Uplink (video game)

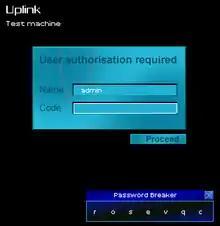
The applications in Uplink are highly simplified, and almost fully automated, similar to depictions in movies such as "Hackers".

Most of the 'hacking' is of the form: "there is a security system of type X, level Y that is stopping me from accessing or changing something I need to access or change, so I need to have an anti-X program of level Y+". There is some need for rapid selection of programs to run, but there is no actual difficulty in running them (provided that one can afford them).